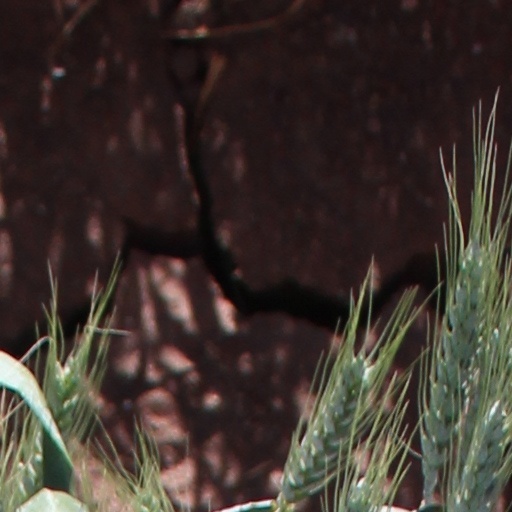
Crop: wheat